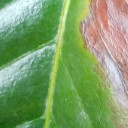
Label: Phoma